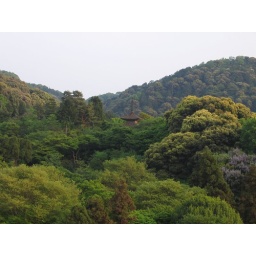
A temple tower that we spotted amongst a huge garden forest of trees from the top of Kiyomizudera temple in Kyoto